Question: Please indicate a possible affordance area of the baseball batter that can be used for swinging the baseball bat
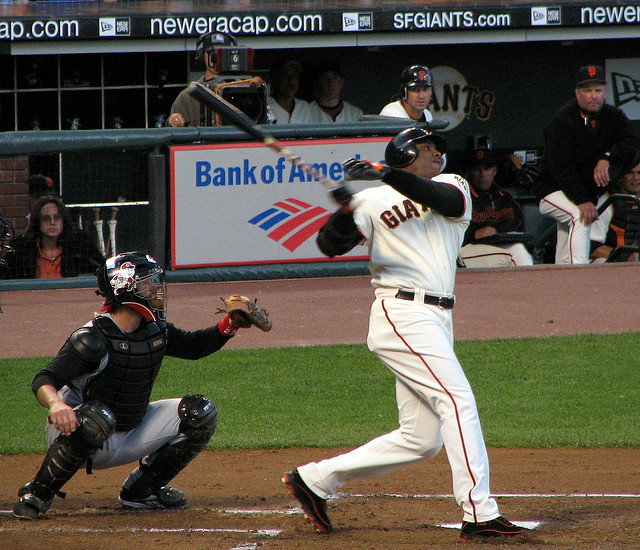
Answer: [304.534, 160.431, 358.914, 206.672]